US-led intervention in Iraq (2014–2021)

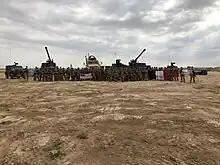
French and American soldiers in support of the CJTF-OIR in Iraq, 2019. Coalition forces supported SDF advances with airstrikes and cross-border artillery from Iraq

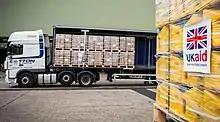
British aid for Iraq is loaded at RAF Brize Norton

On 2 October, two Kurdish soldiers were killed and two French special forces operators were wounded by an IS drone north of Mosul, the drone was intercepted in flight and whilst they were examining the drone a small explosive device disguised as a battery blew up.